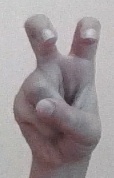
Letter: toot